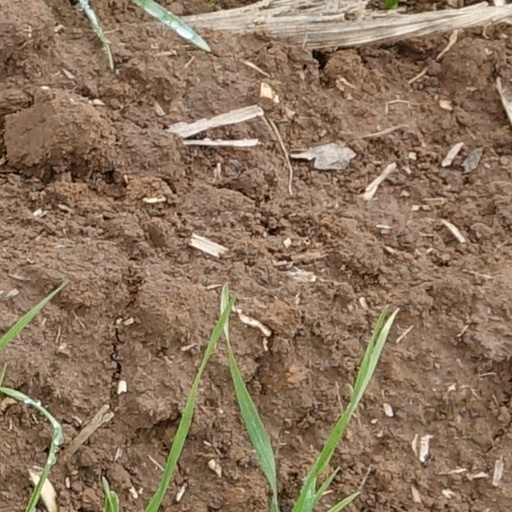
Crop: wheat